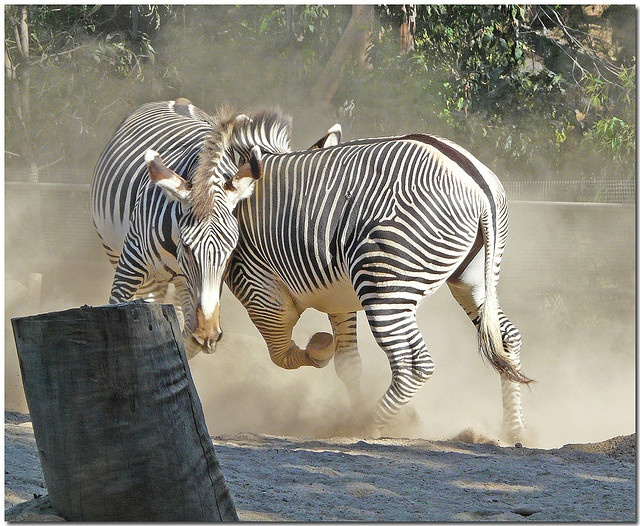
Two zebras fighting in a dusty field at the zoo.
A pair of zebras playing in a habitat.
Two zebra fighting in a dirt covered field.
Two zebras fighting each other in the dirt.
Two zebras tussle in their enclosure kicking up dust.